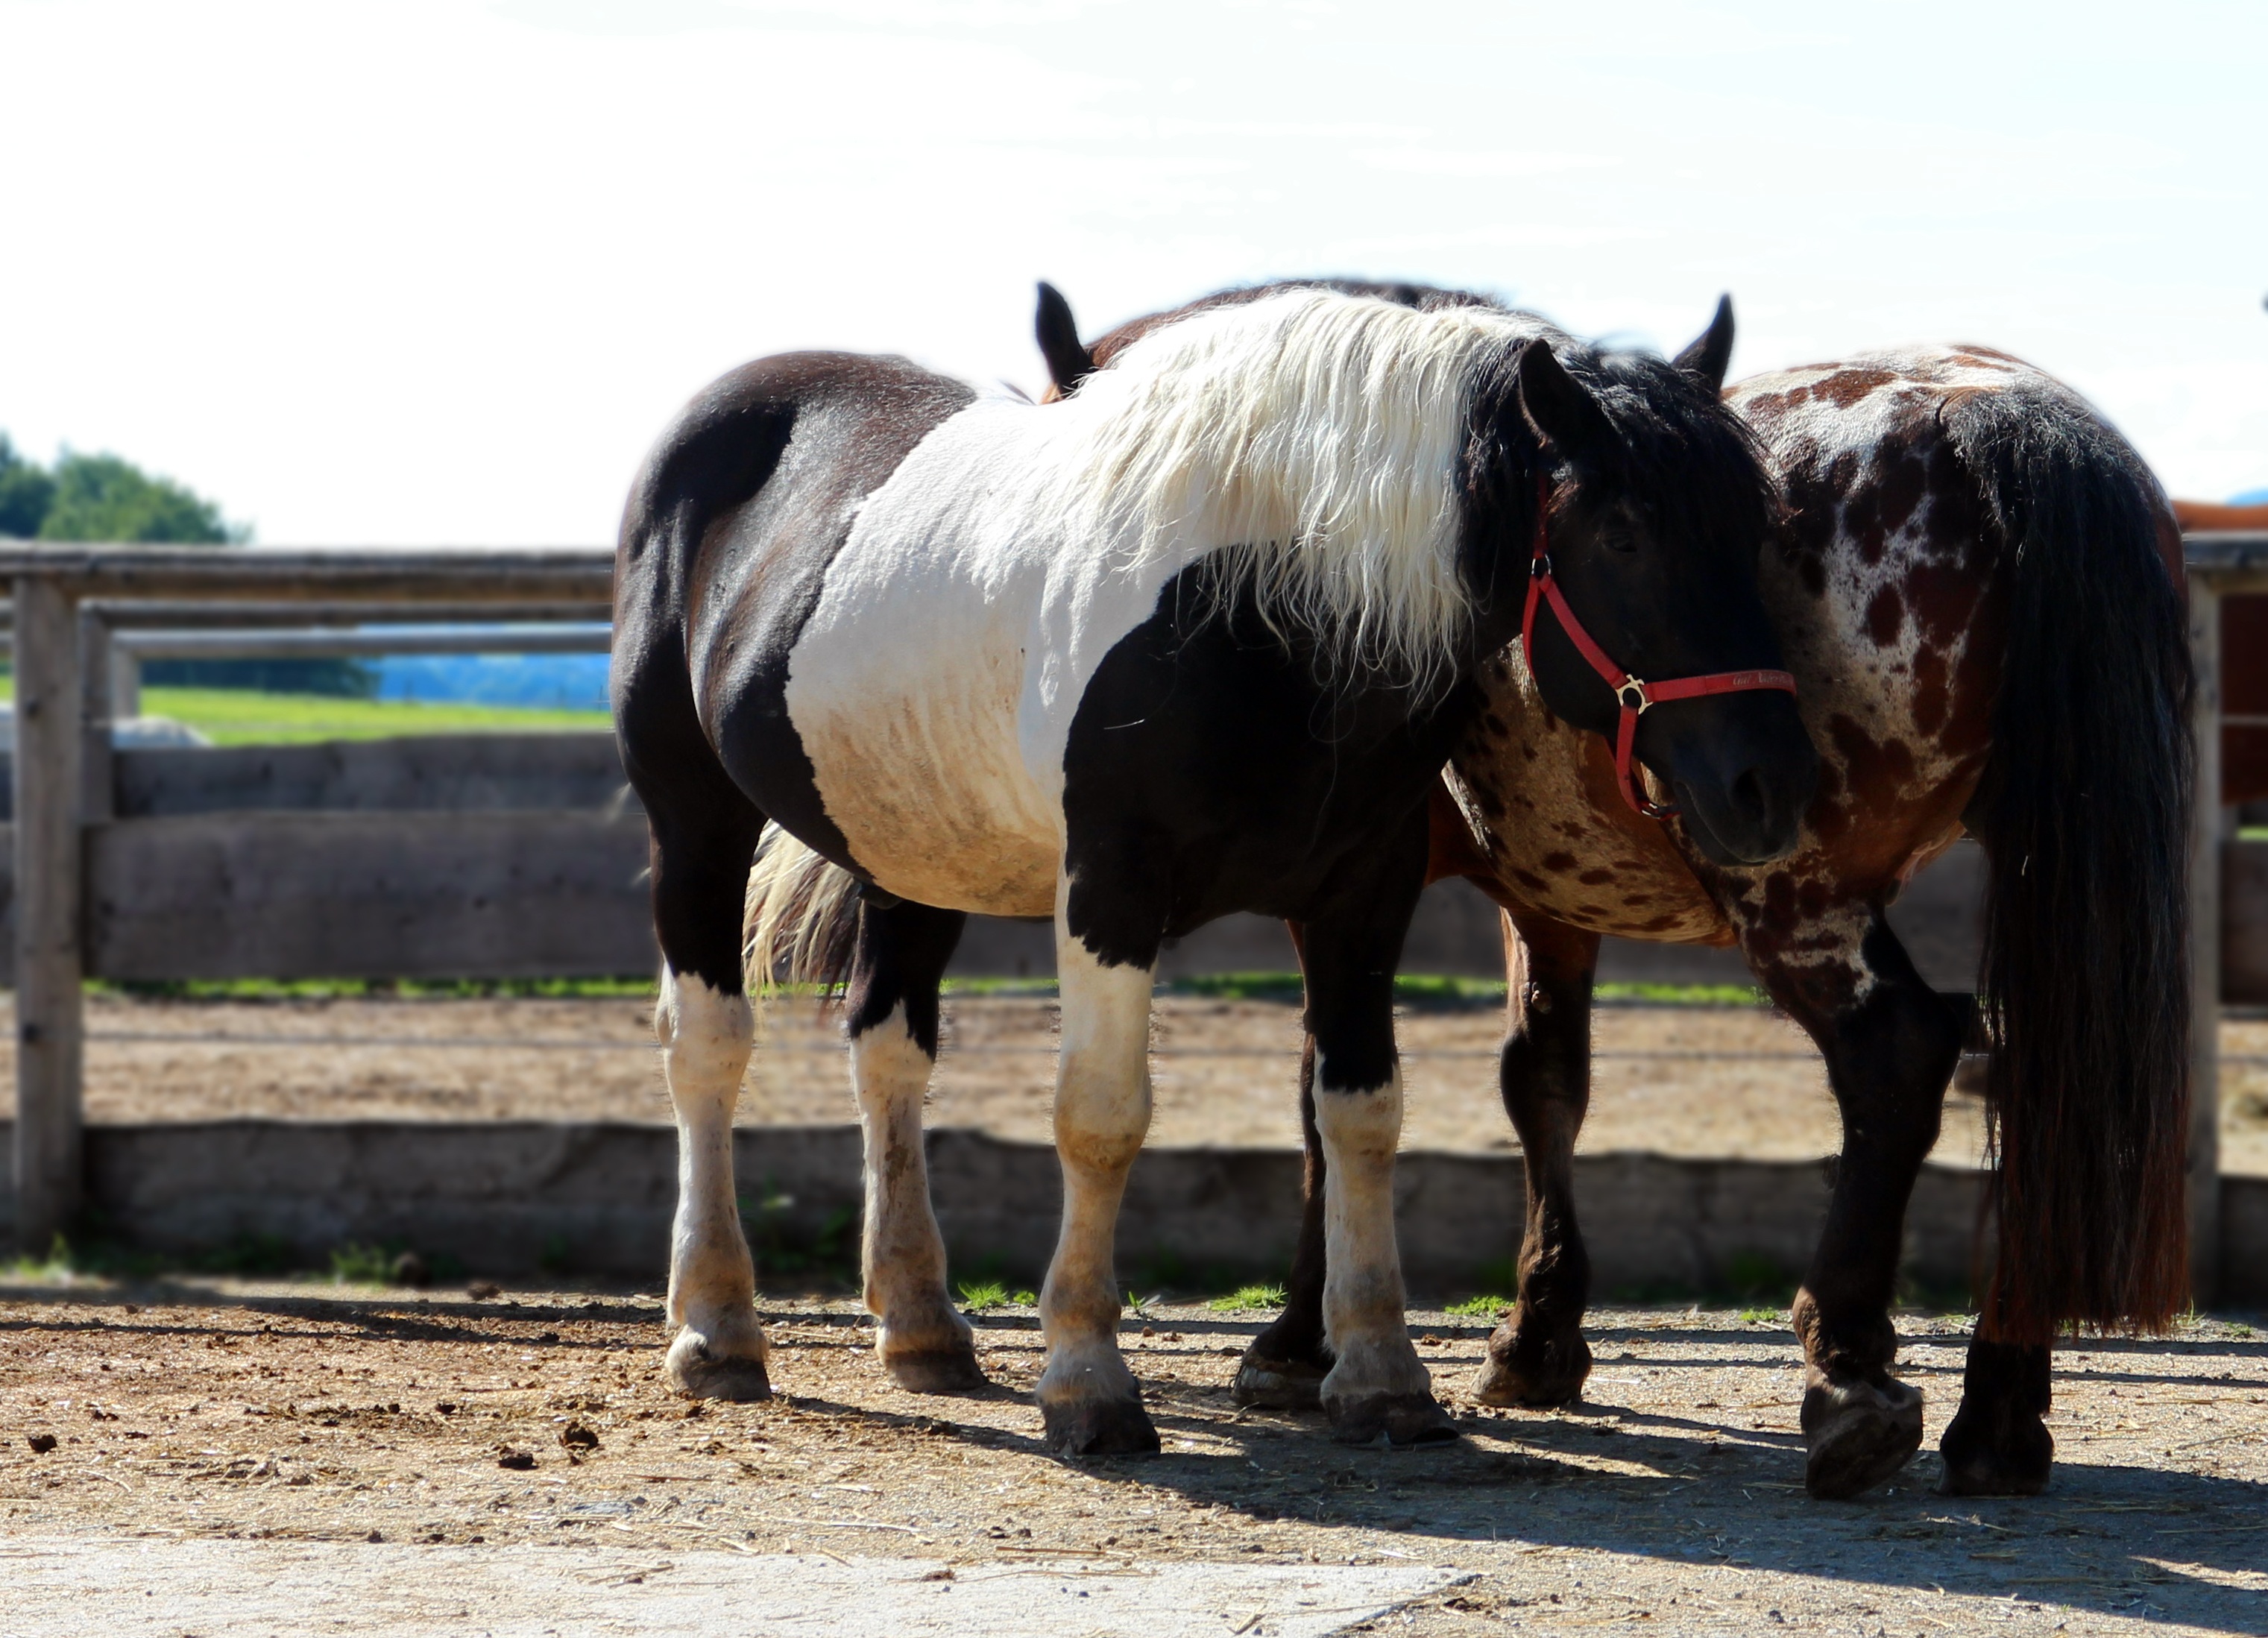
horse, couple, mammal, stallion, mane, together, pony, vertebrate, mare, pair, connectedness, togetherness, for two, equestrianism, pack animal, horse like mammal, mustang horse, english riding